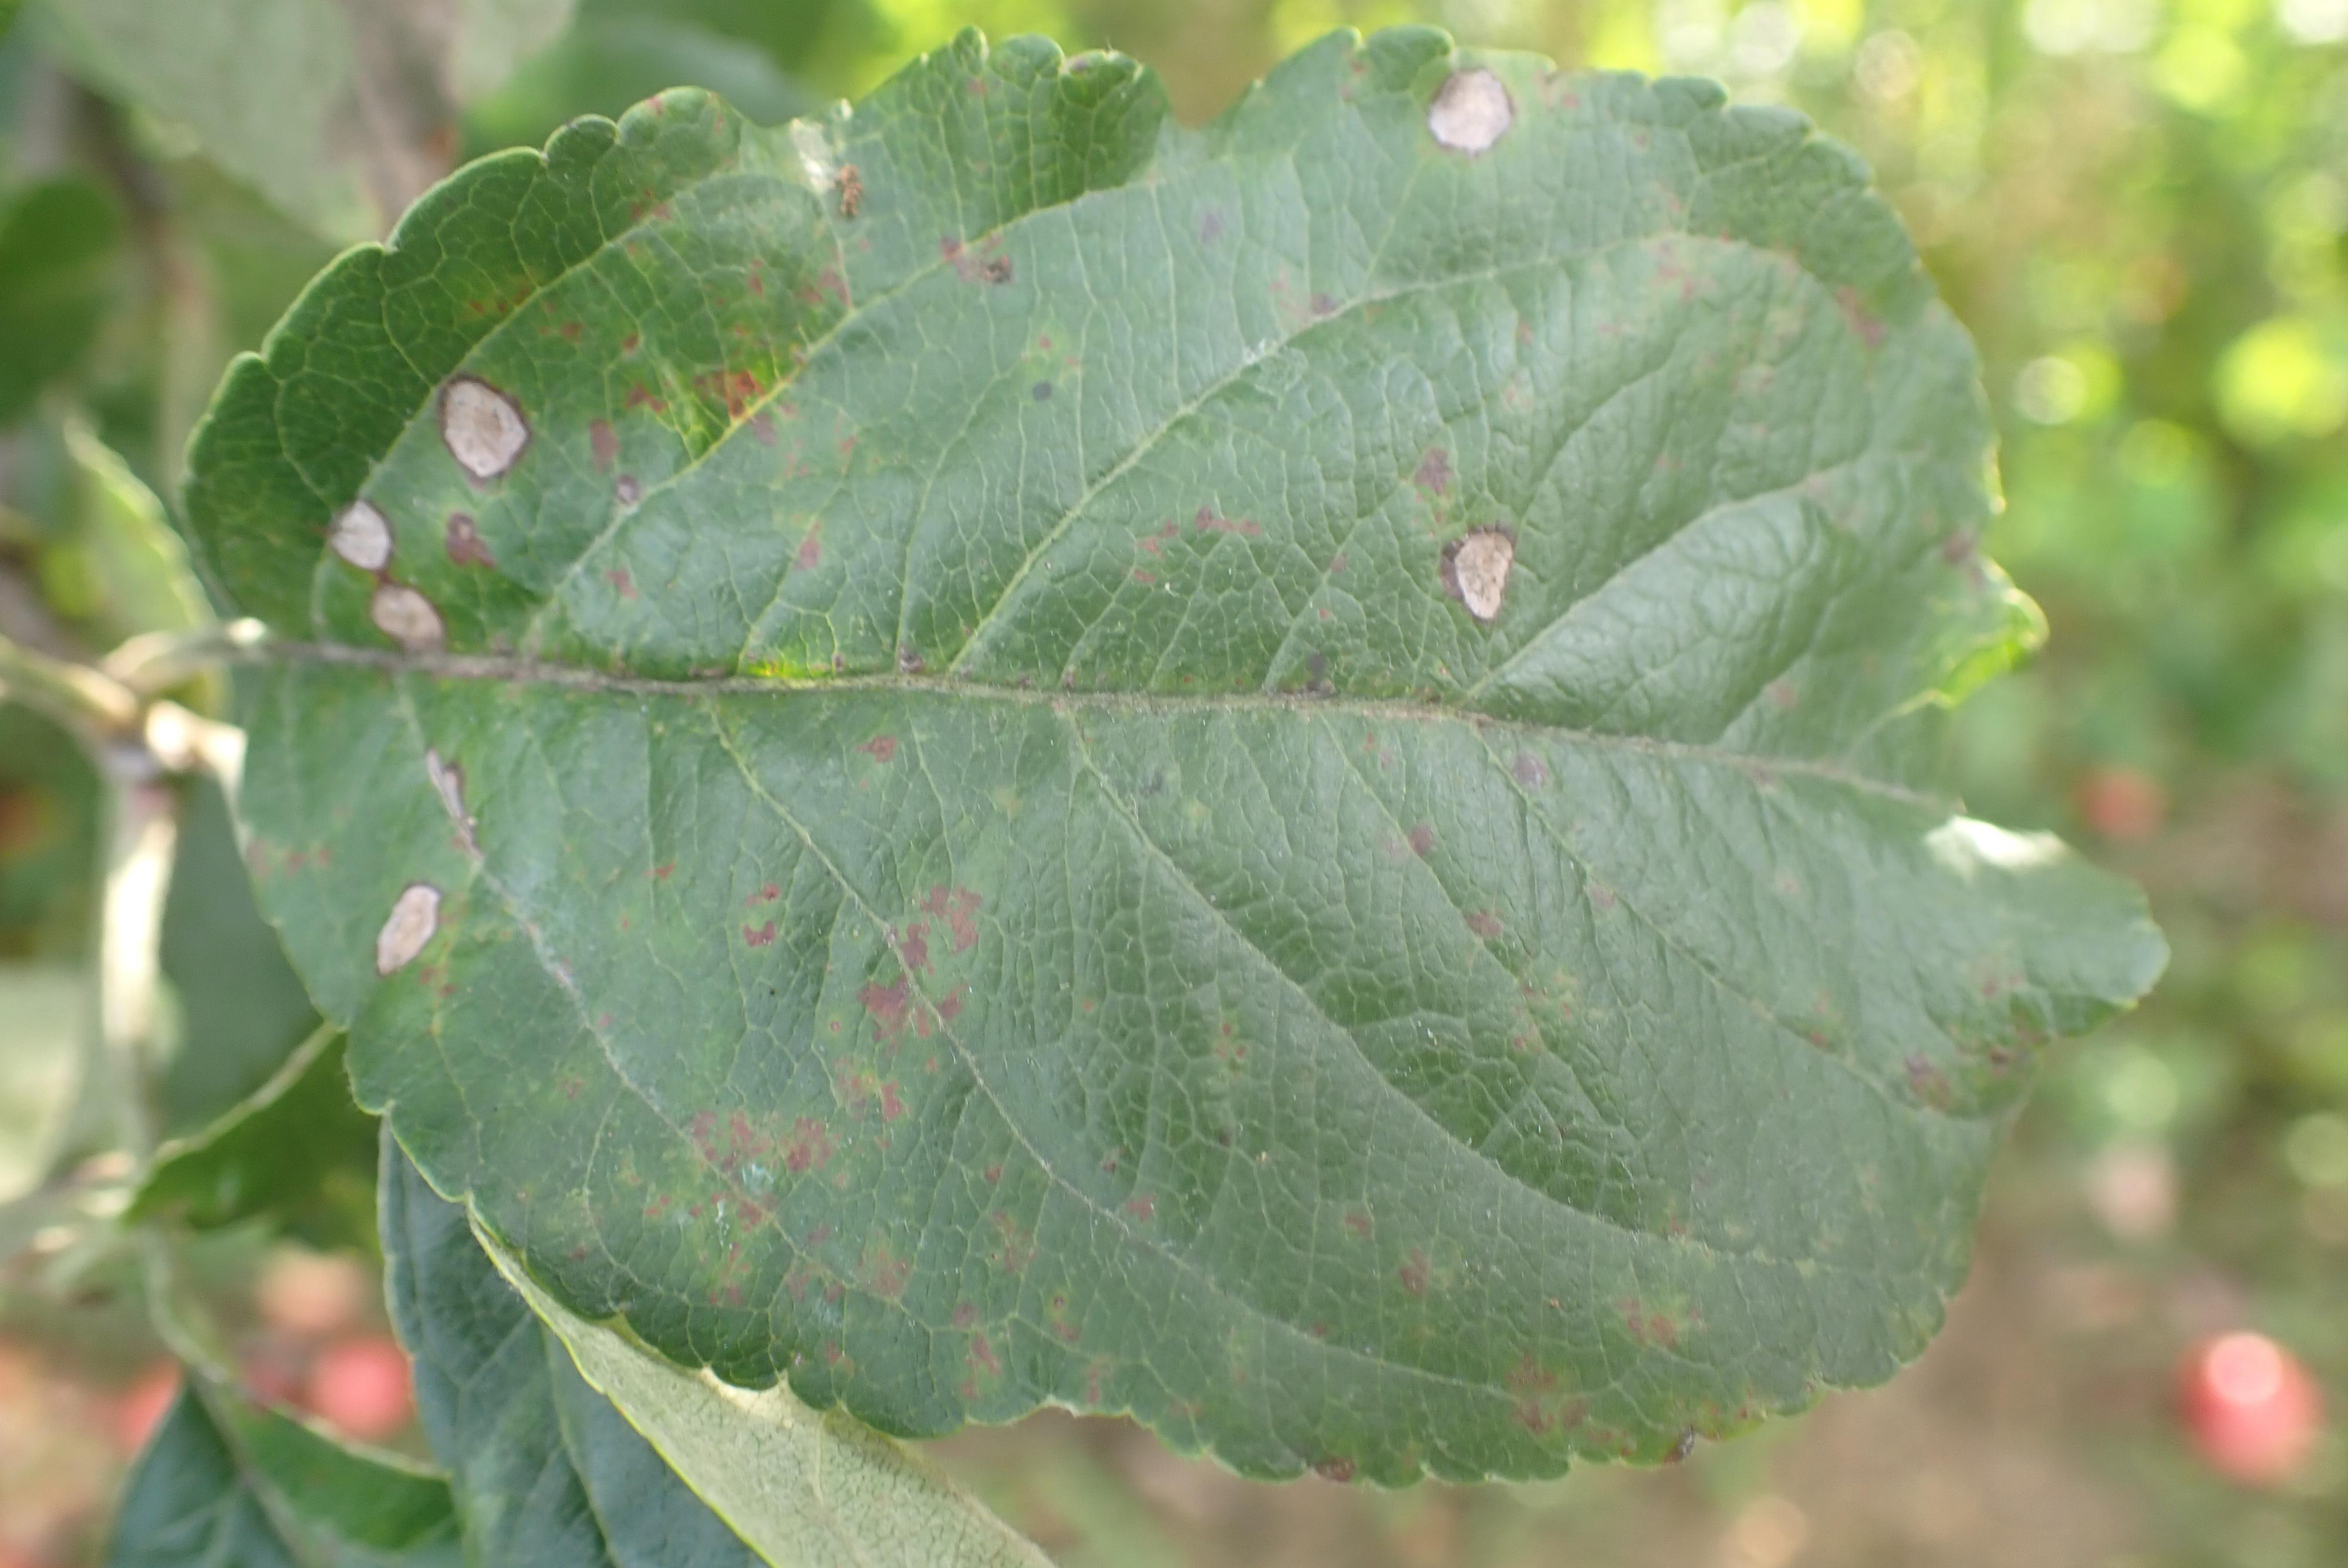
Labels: complex